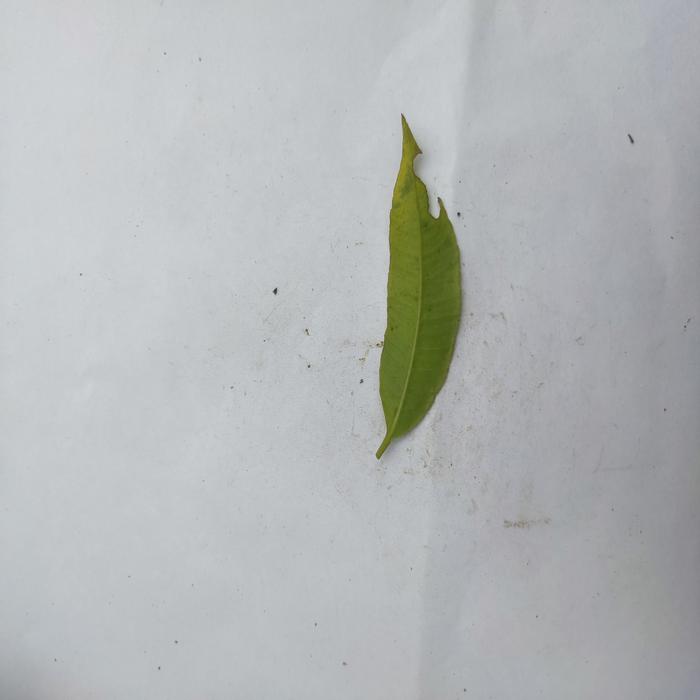
Crop: Hog Plum
Leaf condition: Anthracnose